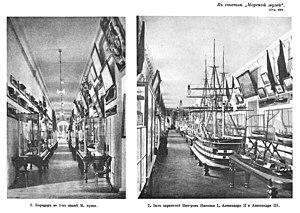
Le Musée central de la Marine de guerre de Saint-Pétersbourg est le plus ancien musée du monde consacré à la marine militaire. Il a été fondé en 1805 à partir des collections de Pierre le Grand et de l'Amirauté de Saint-Pétersbourg qui commencèrent à être constituées en 1729. Après la révolution de 1917, le musée s'agrandit en recevant les collections des musées de la Flotte de garde et du Corps des cadets de la Marine. Dans les années 1920 et 1930, un grand nombre de ses pièces liées à la famille impériale ont été détruites mais des éléments de qualité ont cependant été sauvegardés. Italiano: Il Museo navale militare centrale in russo: Центральный военно-морской музей? di San Pietroburgo, fondato nel 1709 per ordine dello zar Pietro il Grande (1682-1725), è uno dei più grandi del mondo e uno dei più antichi musei della Russia, ospitato fino a luglio 2013 nell'Antica Borsa di San Pietroburgo che sorge sulla Strelka dell'Isola Vasil'evskij. Dal 28 luglio 2013 la nuova sede centrale si trova in Ploshad' Truda, negli edifici che ospitavano delle caserme della Marina russa. Lietuvių: Karinio jūrų laivyno muziejus (rus. Центральный военно-морской музей) - seniausias Rusijos muziejus ir vienas didžiausių pasaulio karo laivyno muziejų. Hrvatski: Središnji pomorski muzej (rus. Центральный военно-морской музей) je jedan od najstarijih ruskih muzeja i jedan od najvećih pomorskih muzeja na svijetu.